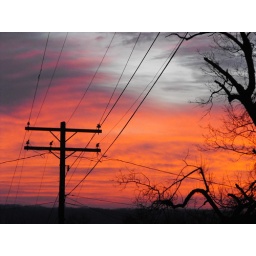
Colorful sky bending around a power pole